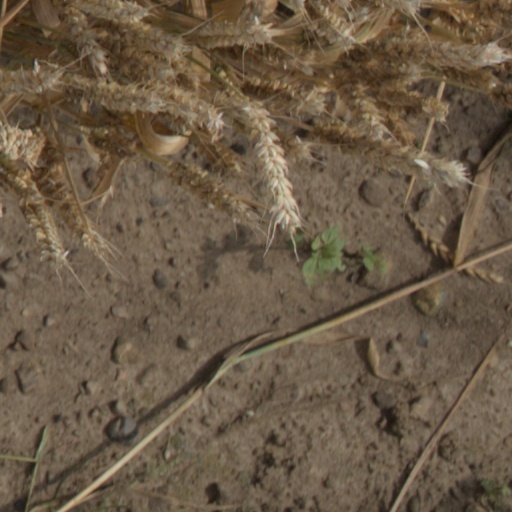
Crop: wheat